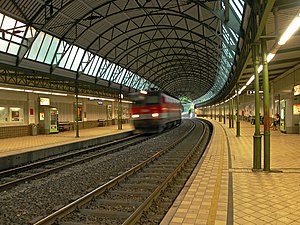
Jernbanestation
Oberdöbling Station i Østrig
En jernbanestation er et sted, hvor tog standser. Passagerer kan stige på eller af tog. Stationer har som regel en eller flere stationsbygninger og et antal perroner. Det kan også være et sted uden passagerekspedition som Skelbæk Station ved København.